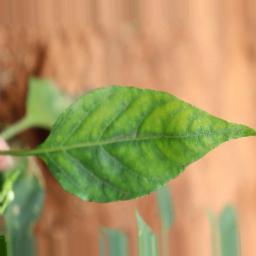
Label: healthy